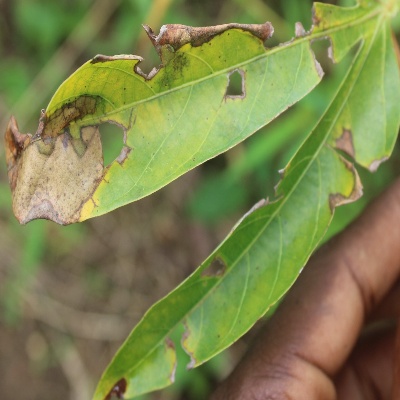
Crop: Cassava
Condition: brown spot